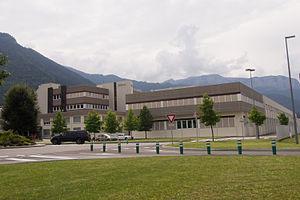
Vue du site de production de la société Stäubli, à Faverges en Haute-Savoie.
Faverges est une ancienne commune française située dans le Sud du département de la Haute-Savoie en région Auvergne-Rhône-Alpes. Centre urbain de la communauté de communes du pays de Faverges, la commune comptait 6 968 habitants en 2013, ce qui en fait la dix-neuvième ville haut-savoyarde. La commune se situe en amont du lac d'Annecy, dans la vallée de Faverges, passage naturel entre la cluse d'Annecy et la combe de Savoie.